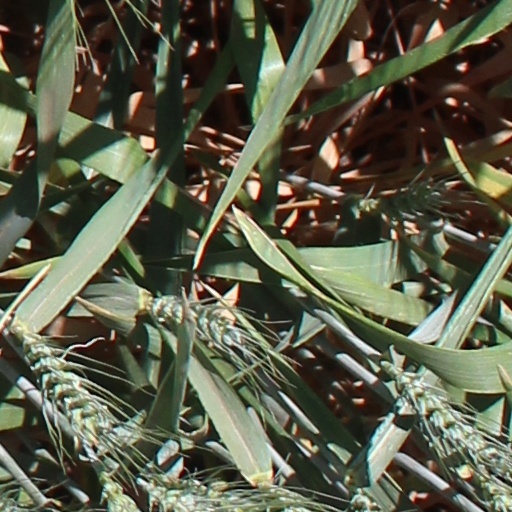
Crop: wheat